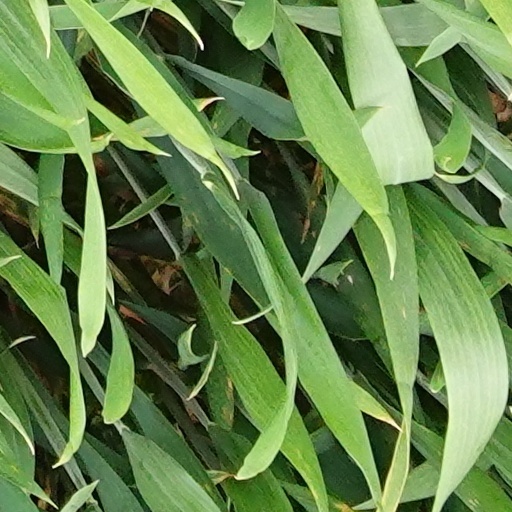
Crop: wheat